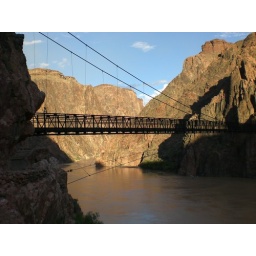
bridge over colorado river